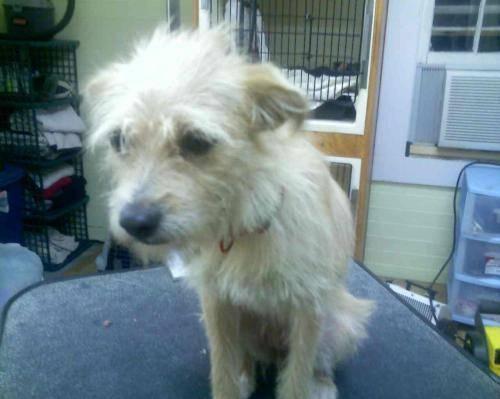
dog